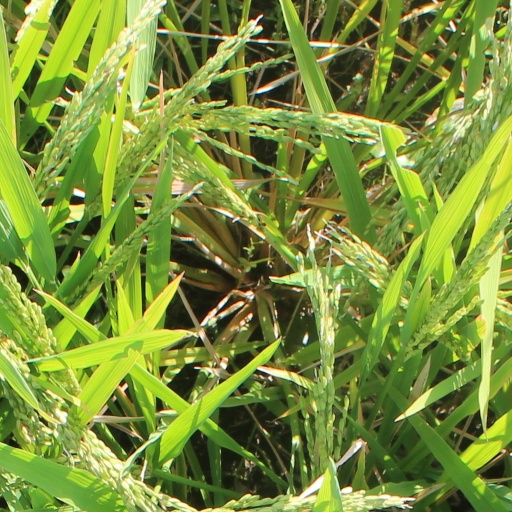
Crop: rice